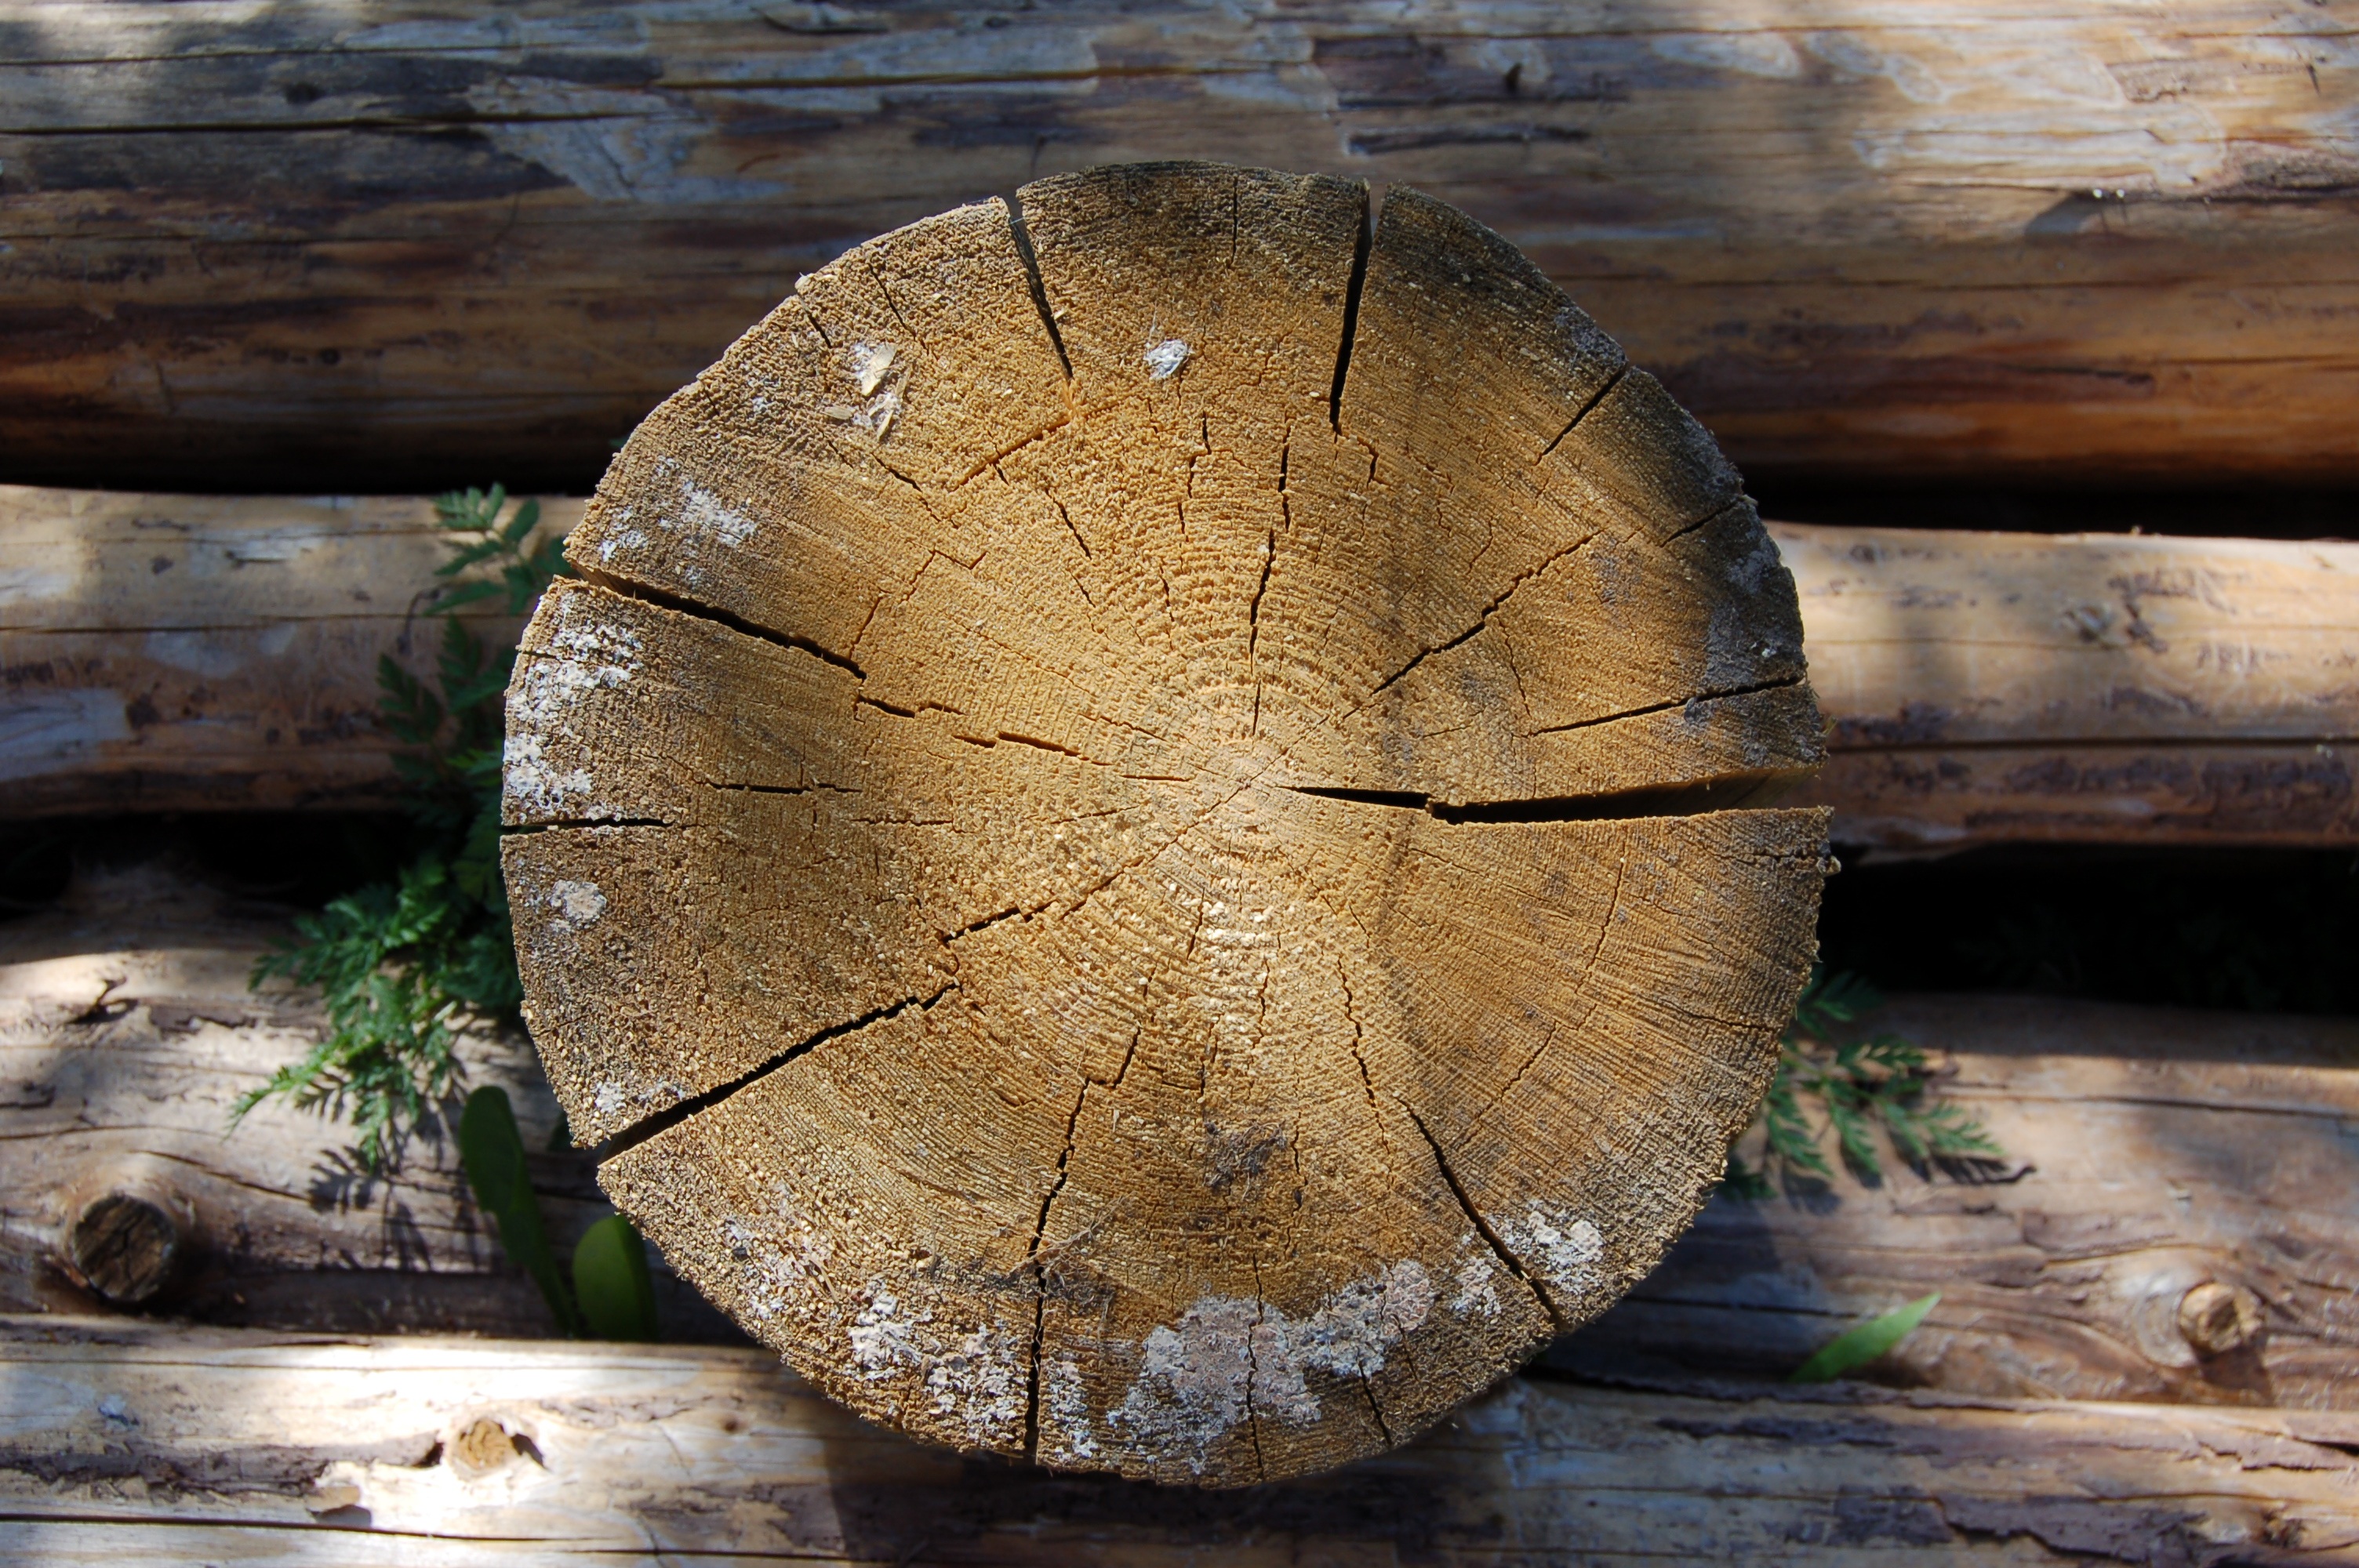
tree, nature, rock, wood, leaf, trunk, autumn, close up, trees, carving, macro photography, old tree, felling, saw cut, balance beam, ancient history, woody plant